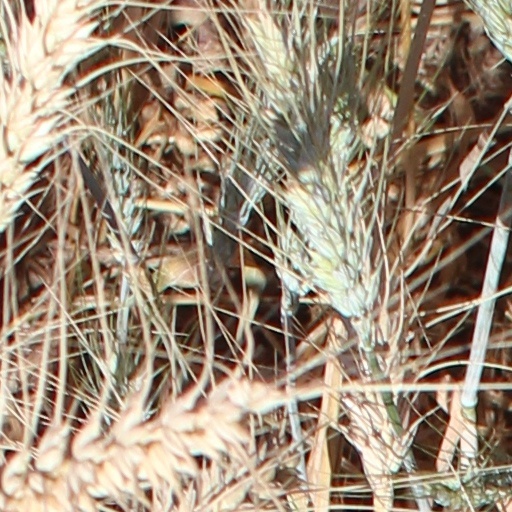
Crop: wheat